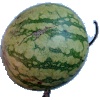
Label: Watermelon 1